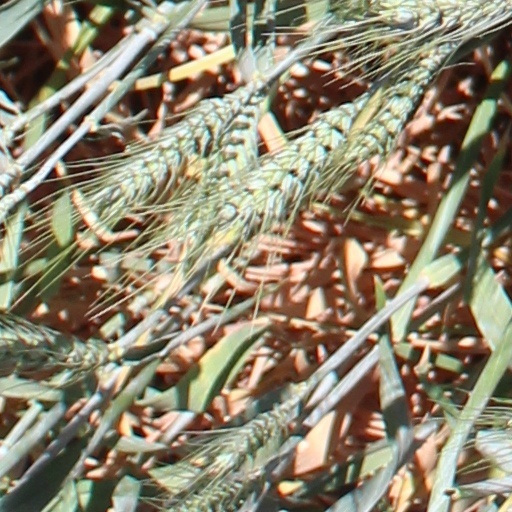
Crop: wheat